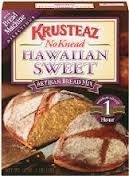
Item Name: Krusteaz, Hawaiian Sweet Bread Mix, 16oz Box (Pack of 4)
Bullet Point: Hawaiian Sweet Bread Mix
Product Description: Krusteaz, Hawaiian Sweet Bread Mix, 16oz Box (Pack of 4)
Value: 64.0
Unit: Oz

Price: 11.5